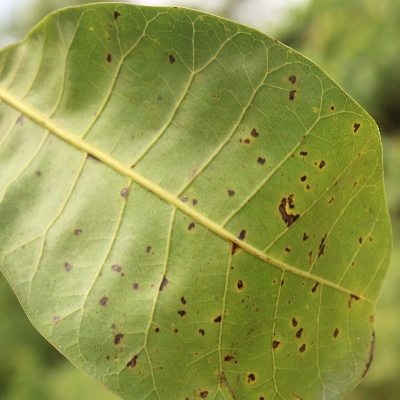
Crop: Cashew
Condition: anthracnose